Stanley Spencer Gallery

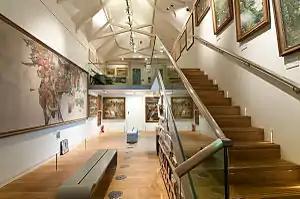
The interior of the gallery, refurbished in 2006

The Stanley Spencer Gallery is an art museum in the South of England dedicated to the life and work of the artist Stanley Spencer. It was opened in 1962 and is located in the Thameside village of Cookham, Berkshire where the artist was born and spent much of his life. The gallery's collection comprises over 100 paintings and drawings, which includes a number of long-term loans. Exhibitions are mounted on a regular basis and include loans from other public institutions and public collections.